Spermatophore

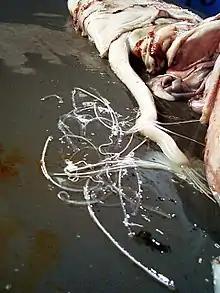
Giant squid spermatophores

Spermatophores are the norm in arachnids and several soil arthropods. In various insects, such as bush crickets, the spermatophore is often surrounded by a proteinaceous spermatophylax. The function of the spermatophylax is to cause the female to relinquish some of her control over the insemination process allowing full sperm transfer from the spermatophore. Some species of butterflies and moths also deposit a spermatophore into the female during copulation. Examples include the speckled wood butterfly or the ornate moth, where males invest up to 10% of their body mass in creating a single spermatophore. Malaysian stalk-eyed flies also deposit a spermatophore into the female during copulation, but the spermatophore is very small in size and occupies only part of the female's vaginal capacity. This is likely an adaptation to the tendency towards high mating frequency in this species. These butterfly species have been known to use mud-puddling behavior, as demonstrated by "Dryas iulia", to obtain the minerals needed in spermatophore production.